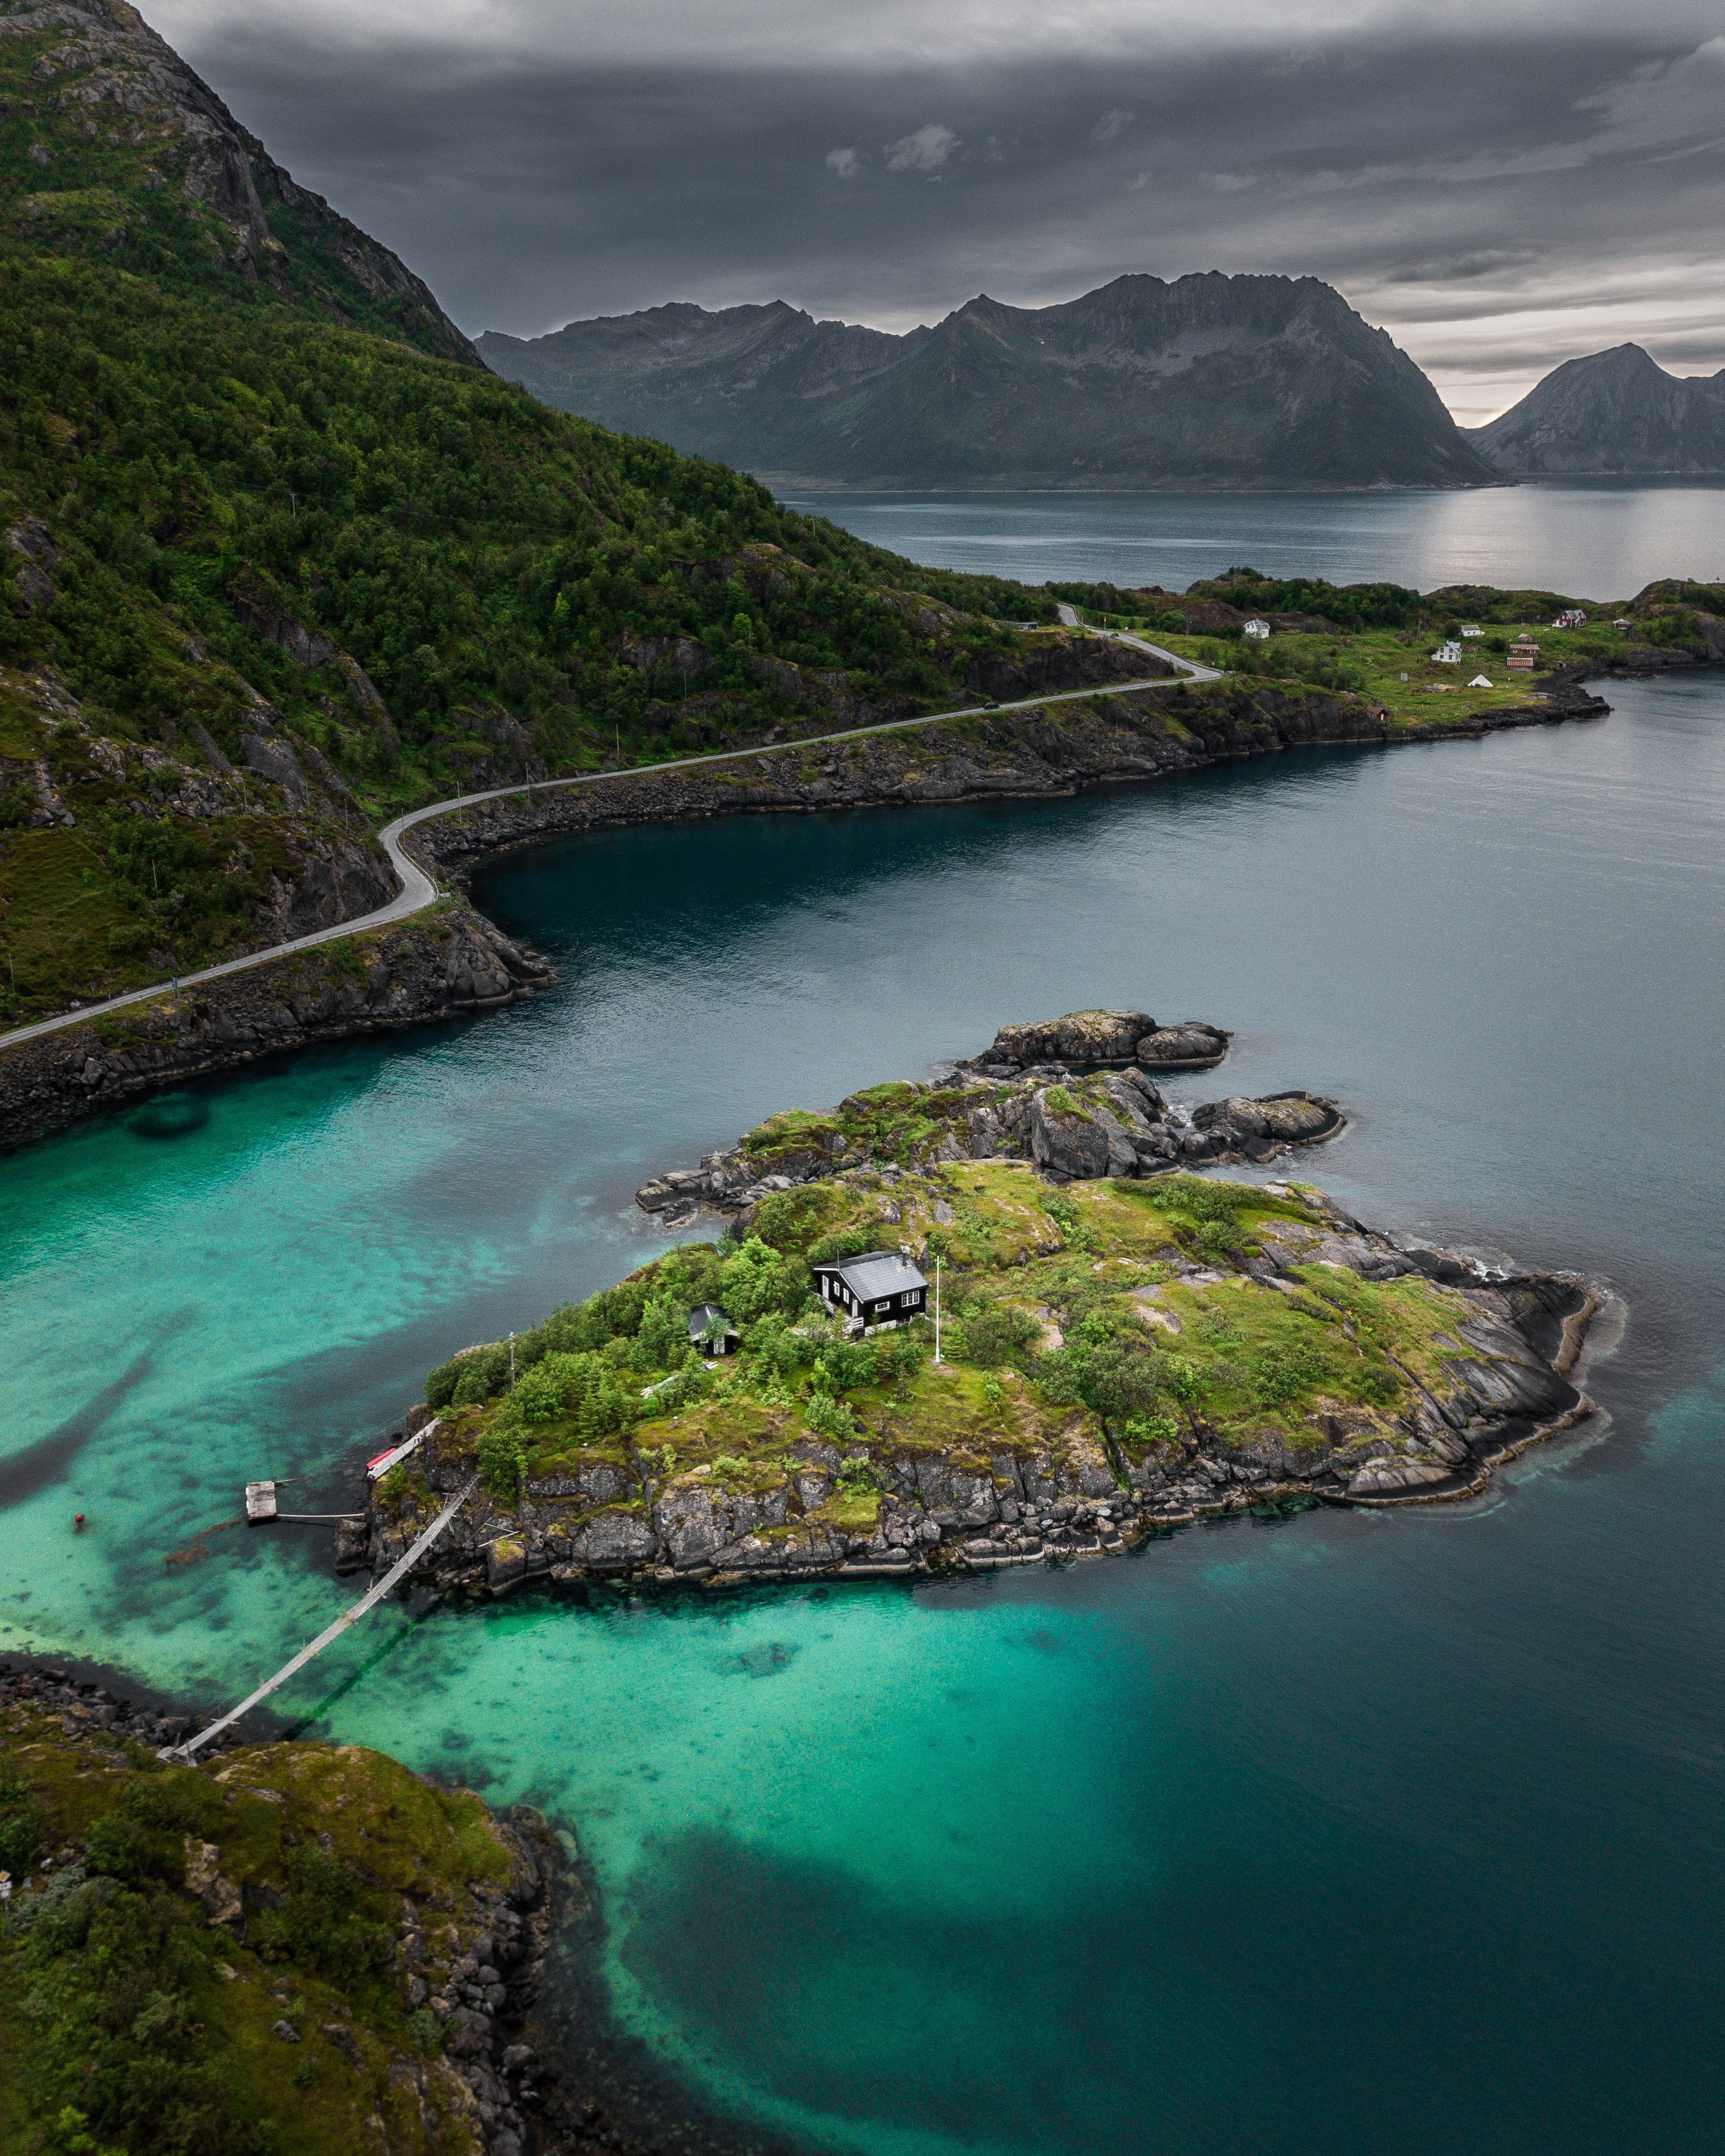
body of water, natural landscape, nature, water resources, coast, water, coastal and oceanic landforms, inlet, fjord, sound, bay, promontory, highland, sea, mountain, lake, tarn, lake district, landscape, watercourse, river, aerial photography, headland, cove, lagoon, peninsula, national park, tourism, island, photography, loch, archipelago, ocean, islet, mount scenery, tropics, glacial lake, cape, hill